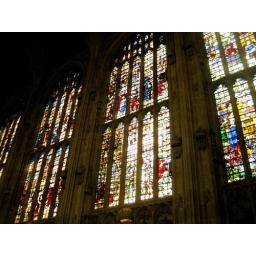
Stained glass windows in King's College Chapel, Cambridge